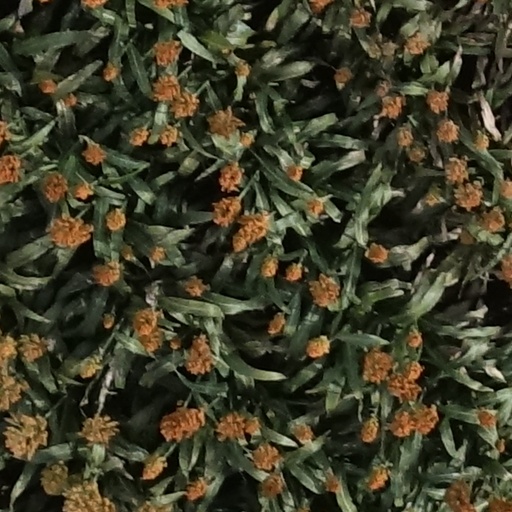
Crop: sorghum